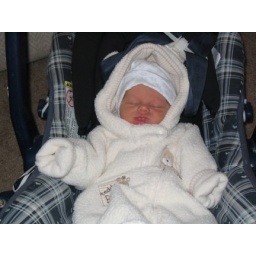
Chillin in the car seat